2010 Asian Games

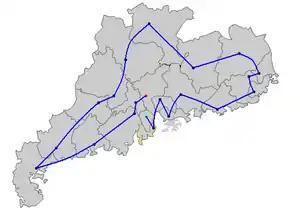
Torch relay route

Two torch designs were shortlisted in September 2009 for the 2010 Asian Games. The organizers chose a design named "The Tide" over one named "Exploit" as the torch of the Games. "The Tide" weighed 98 g and was 70 cm long. It was tall and straight in shape, while dynamic in terms of image.